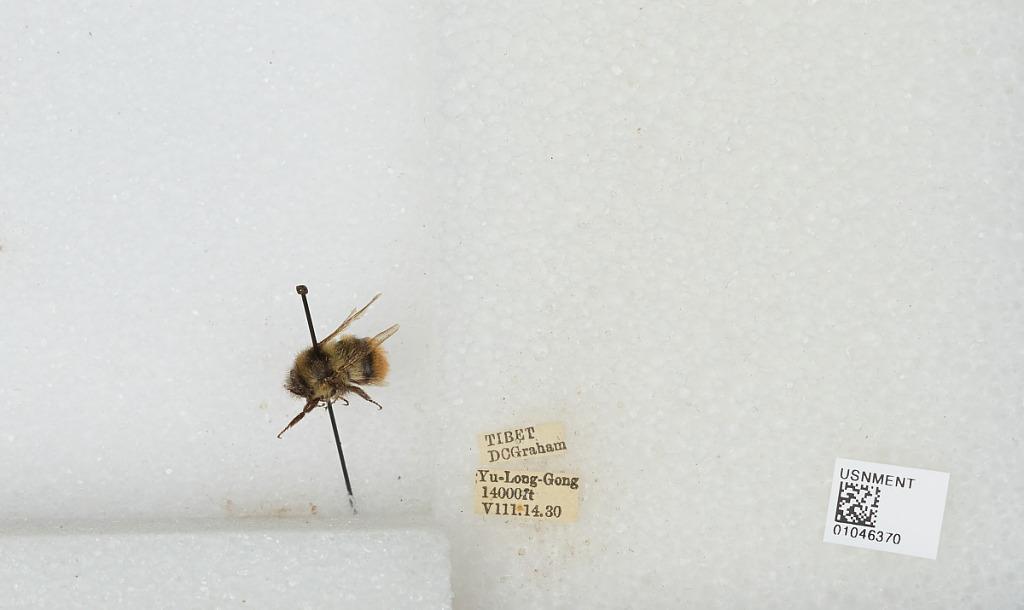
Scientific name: Bombus sp.
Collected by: D. Graham
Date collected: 1930-8-14
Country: China
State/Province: Tibet Autonomous Region
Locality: Yu-Long-Gong